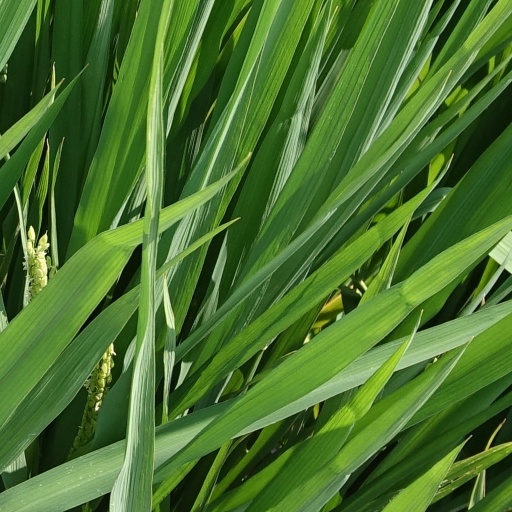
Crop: rice